Fleet Model 1

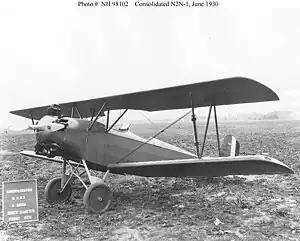
U.S. Navy N2Y-1 with "looped" left mainwheel radius rod

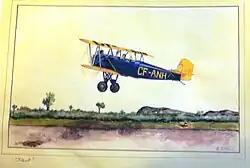
Fleet 2 aircraft sketched by A. E. (Ted) Hill. 1930s

The Fleet Model 1 (originally the Consolidated Model 14 Husky Junior) and its derivatives are a family of two-seat trainer and sports biplanes produced in the United States and Canada in the 1920s and 1930s. They all shared the same basic design and varied mainly in their powerplants.